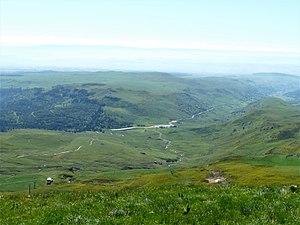
Le col de Prat de Bouc vu depuis le plomb du Cantal.
Le col de Prat-de-Bouc est un col culminant à 1 396 mètres d'altitude situé dans les monts du Cantal, dans le département du même nom, au sein du Massif central. Il se trouve à l'est du Plomb du Cantal. Au pied de celui-ci se trouve la station de Prat-de-Bouc et le domaine nordique de Prat-de-Bouc–Haute-Planèze.
Le sentier de grande randonnée 465 relie les monts du Cantal à la vallée du Lot, sur environ 175 kilomètres depuis Murat jusqu'à Conques.